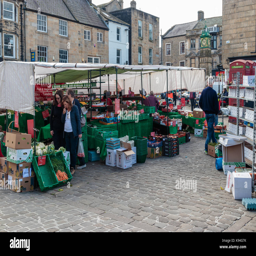
shoppers in the market place